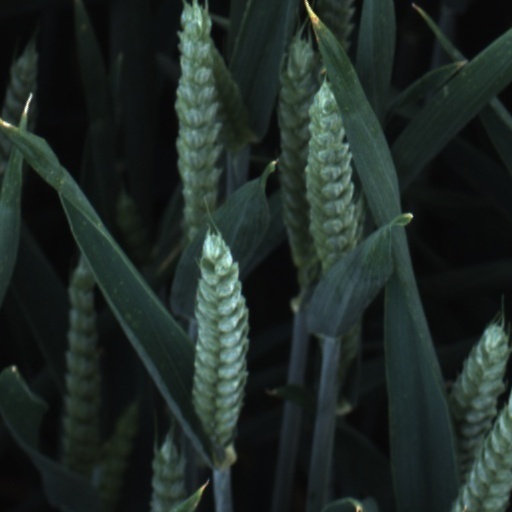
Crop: wheat